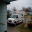
Label: ambulance